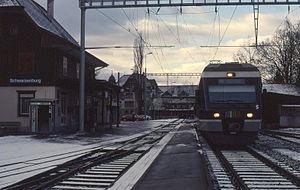
Le chemin de fer Gürbetal–Berne–Schwarzenburg est une ancienne compagnie de chemin de fer suisse, et une ligne ferroviaire qui relie Thoune à Berne et à Schwarzenburg.
Les rames RABe 525, dites « rames NINA », sont des rames conçues pour des navettes de courte distance. Leur accès est facilité par un plancher surbaissé.